Missing sock

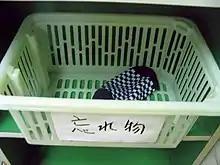
A single sock in the "lost items" basket of a laundromat

A missing sock, lost sock, or odd sock (primarily British English) is a single sock in a pair of socks known or perceived to be permanently or temporarily missing. Socks are usually perceived to be lost immediately before, during, or immediately after doing laundry.